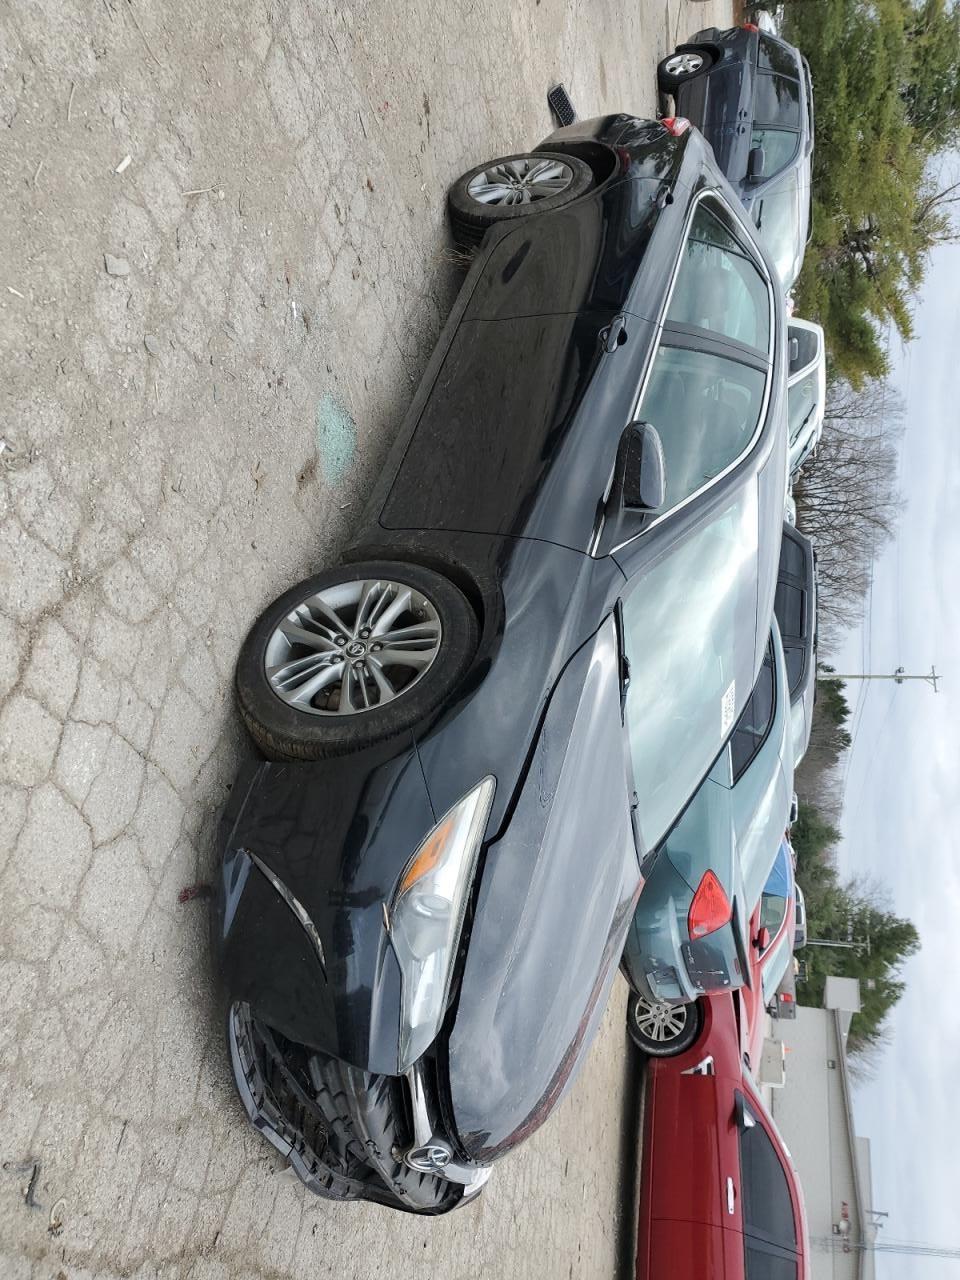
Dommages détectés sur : pare-choc avant, capot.
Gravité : majeur